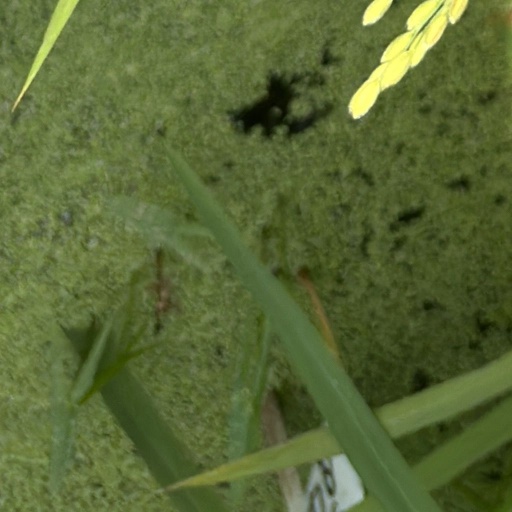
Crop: rice